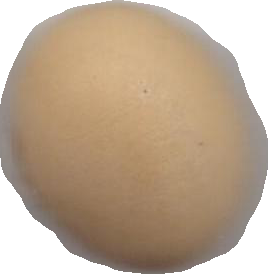
Variety: Dega